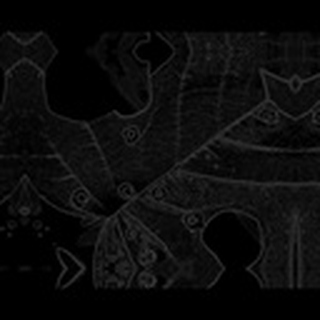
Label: cotton_target_spot